Eugenia Argiewicz

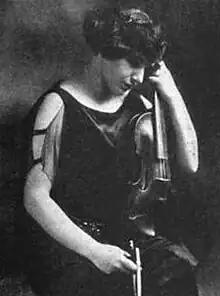
Eugenia Argiewicz, from a 1921 advertisement

Eugenia Argiewicz (16 June 1887 – March 1969), later Eugenia Argiewicz Bem, was a Polish violinist based in San Francisco, California for much of her career.